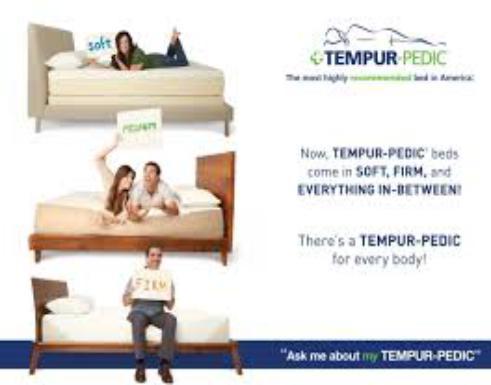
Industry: Necessities